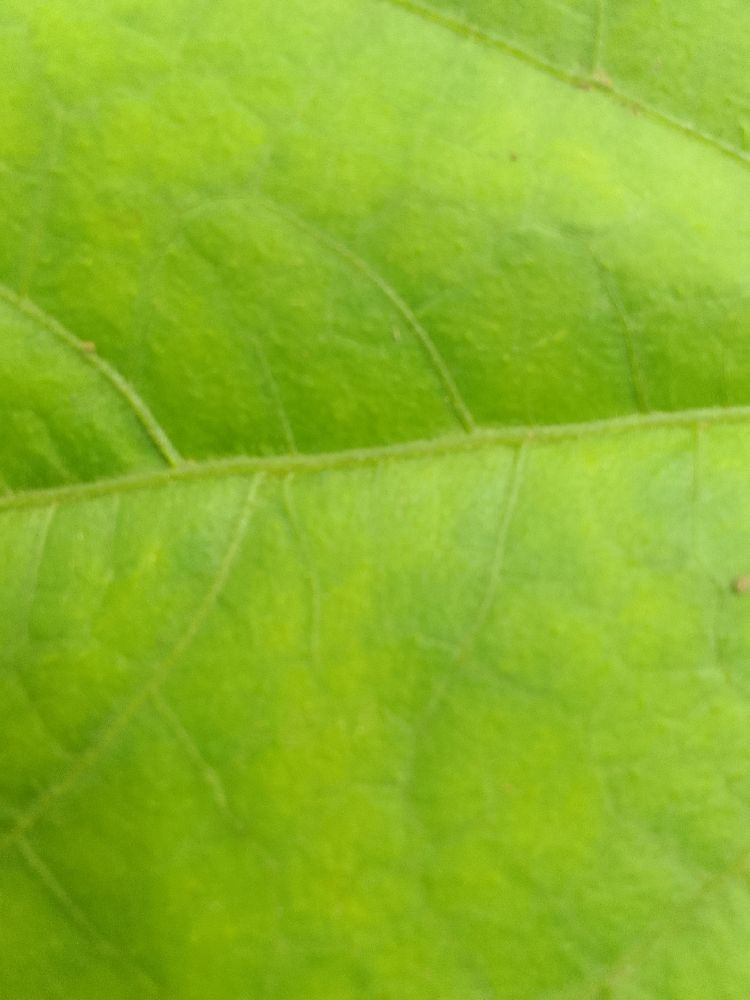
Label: healthy